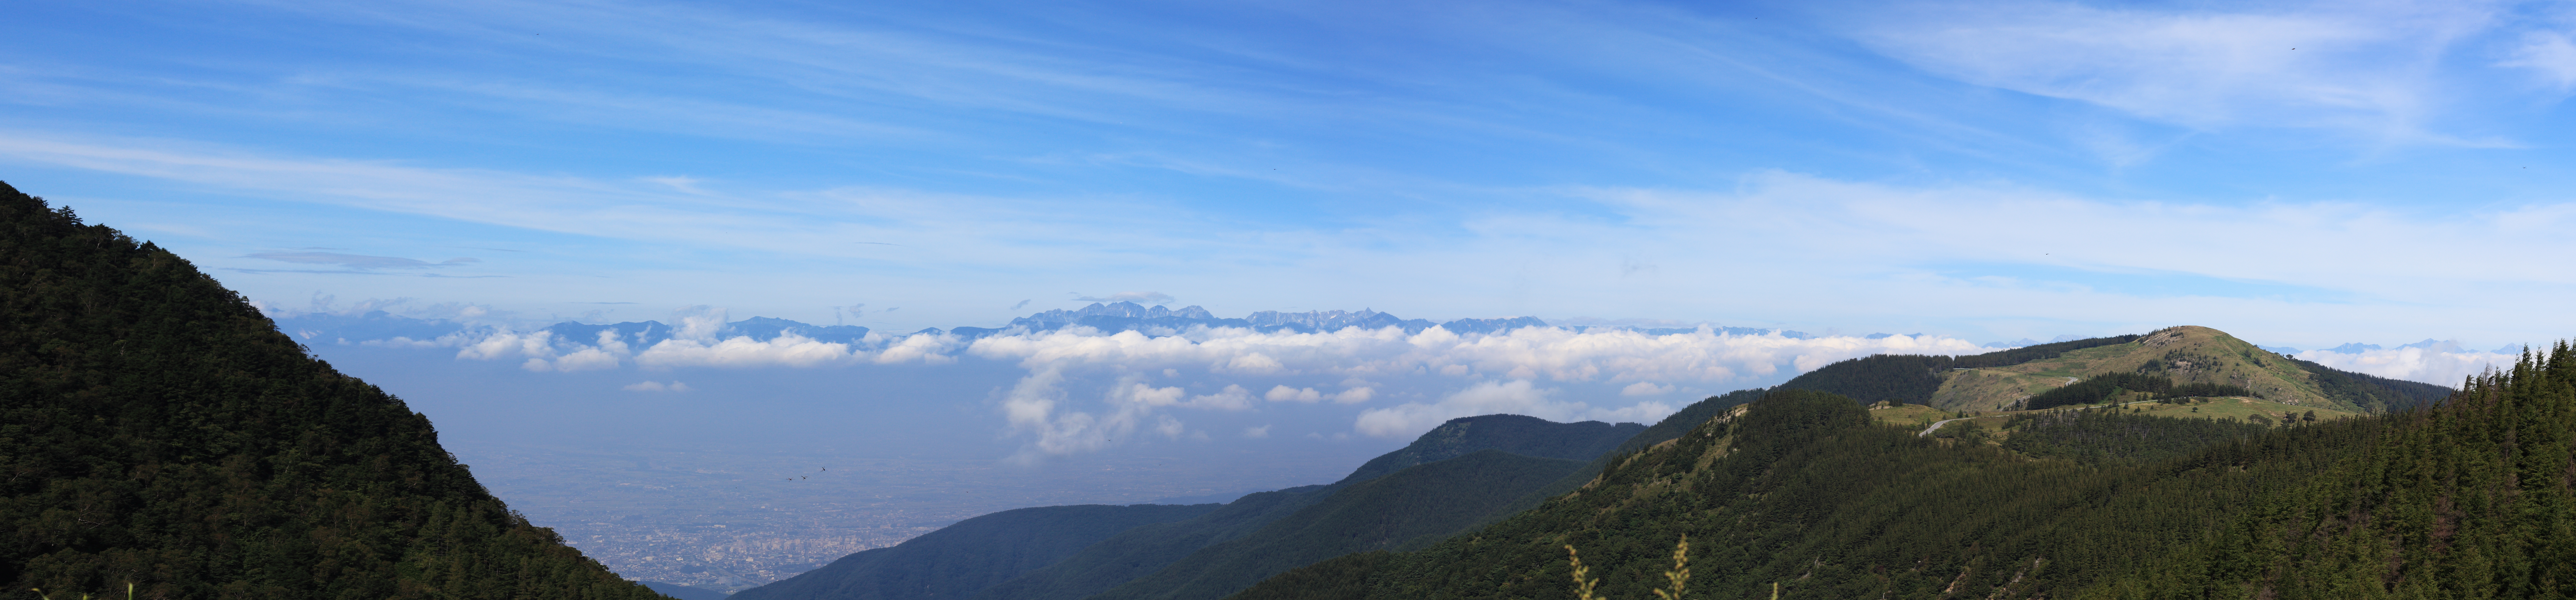
mountain, mountain range, panorama, high, fjord, highland, ridge, alps, badlands, plateau, photomerge, 5d, hires, fell, loch, markii, ecosystem, pano, hi, res, resolution, stitch, nagano, matsumoto, utsukushigahara, landform, geographical feature, mountainous landforms, glacial landform